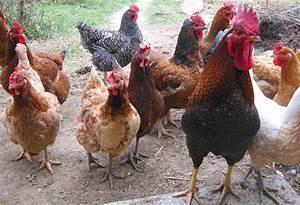
chicken